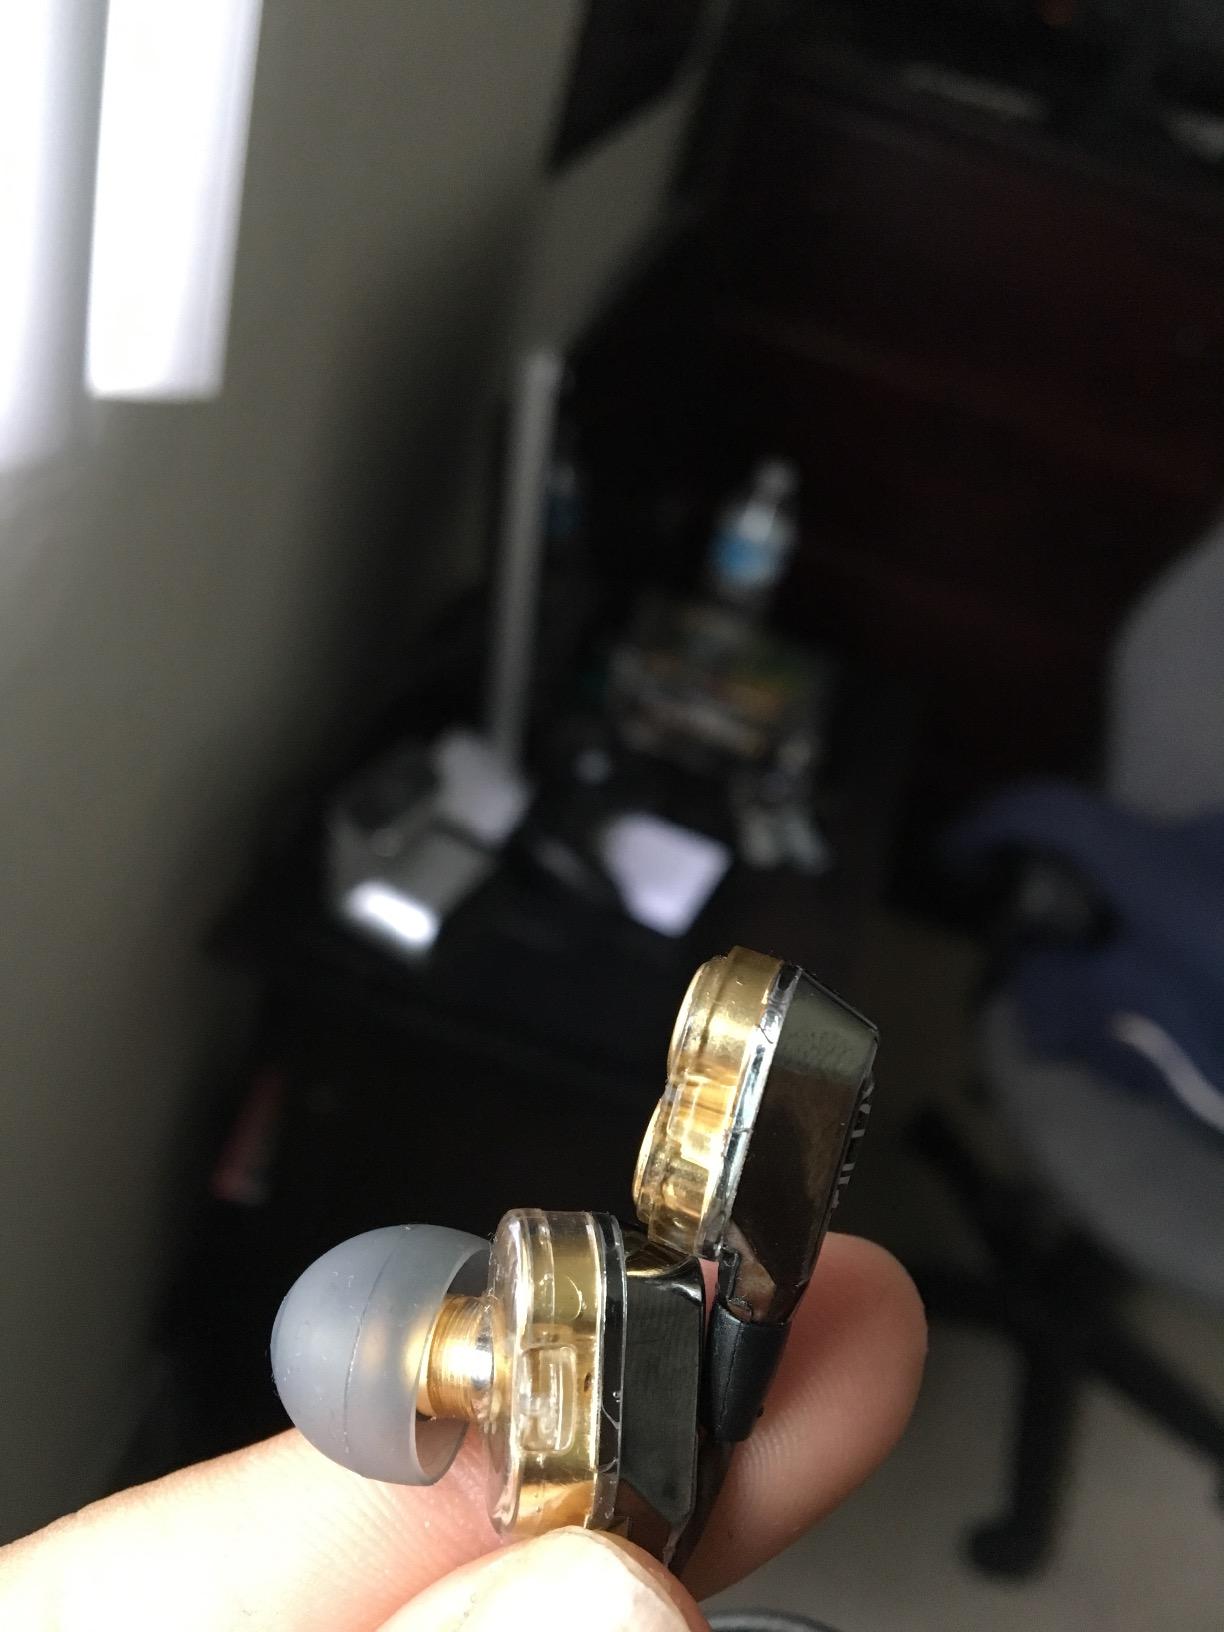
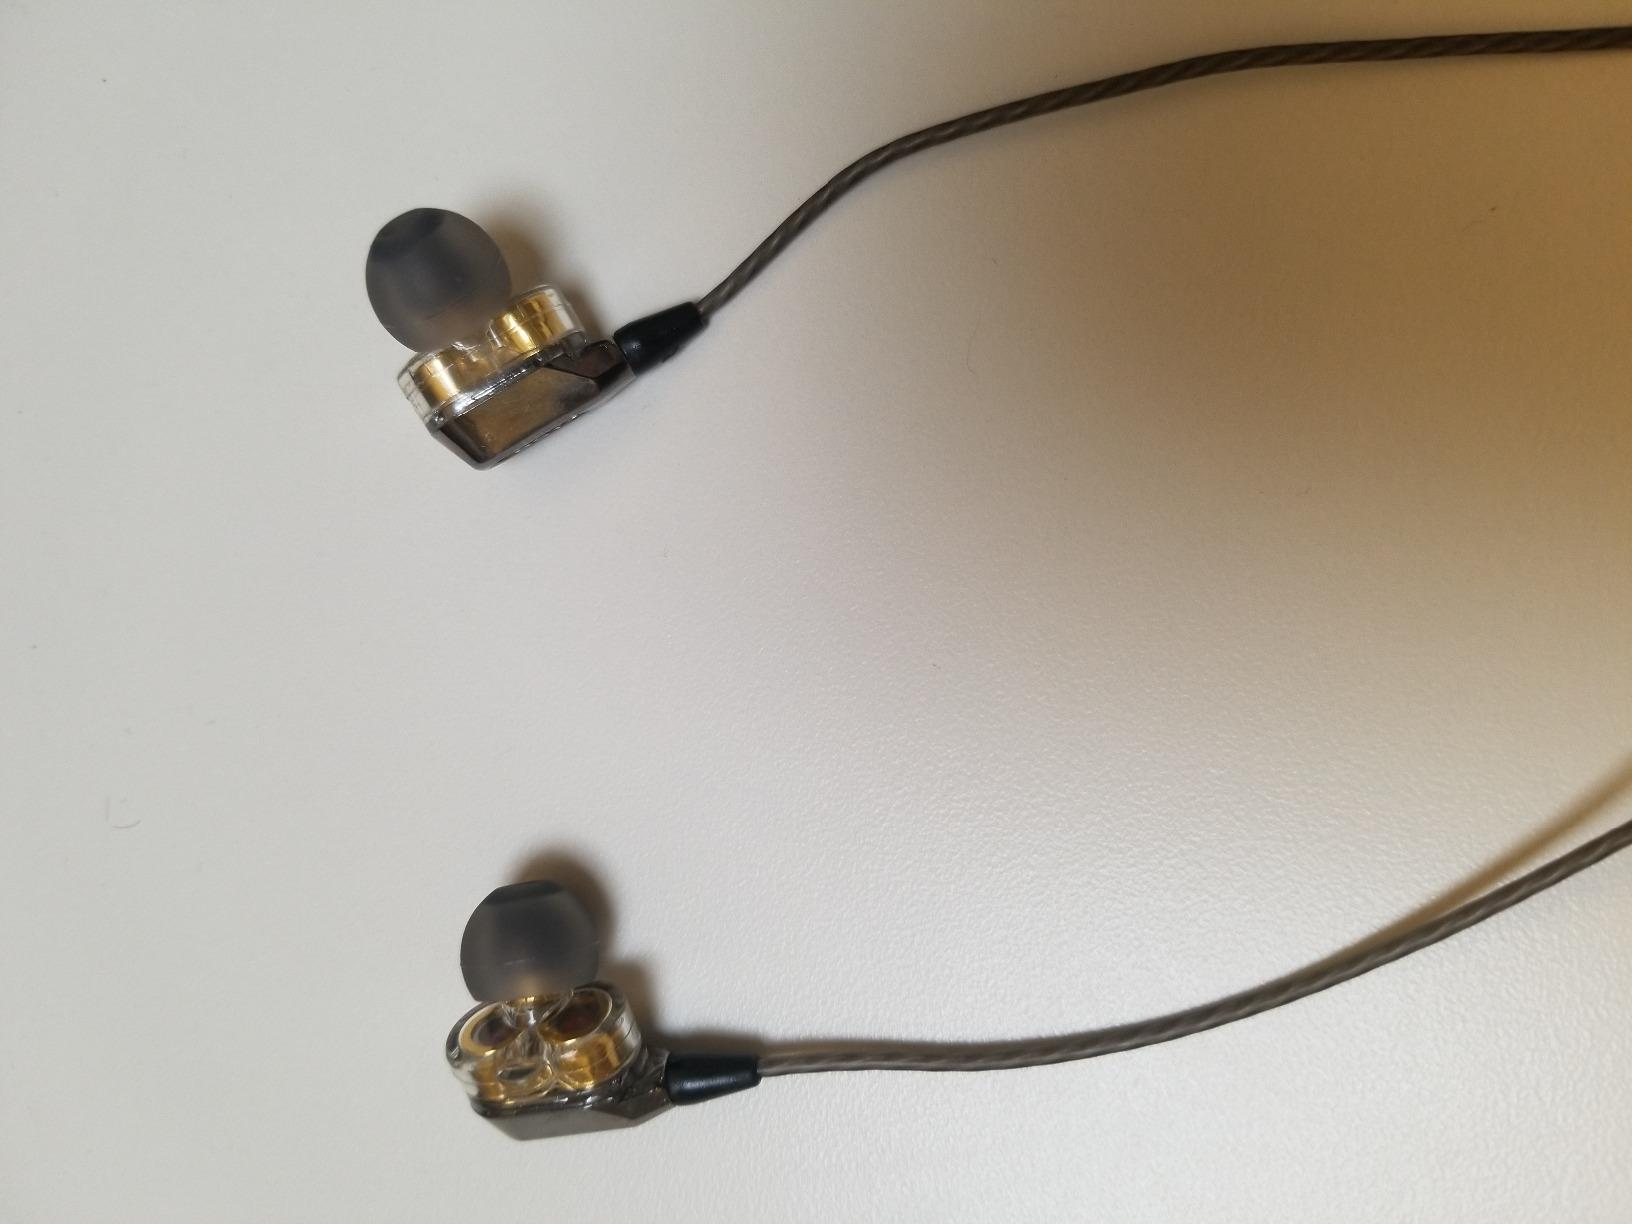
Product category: headphones
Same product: yes